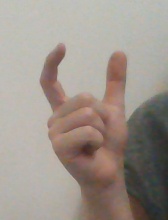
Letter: nun